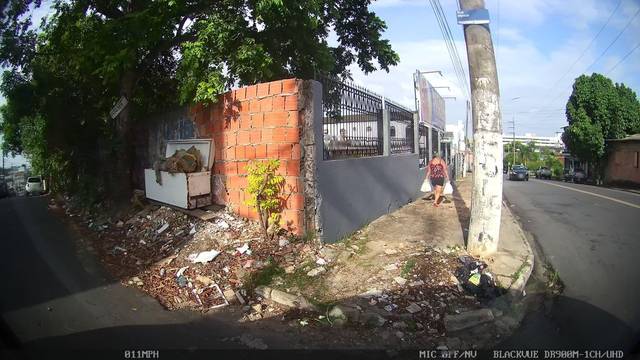
Region: Brazil
Coordinates: -3.119, -60.048